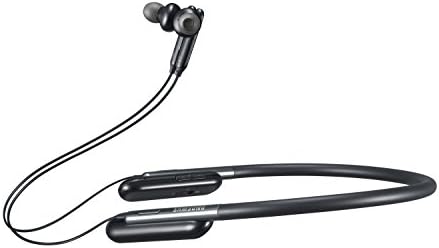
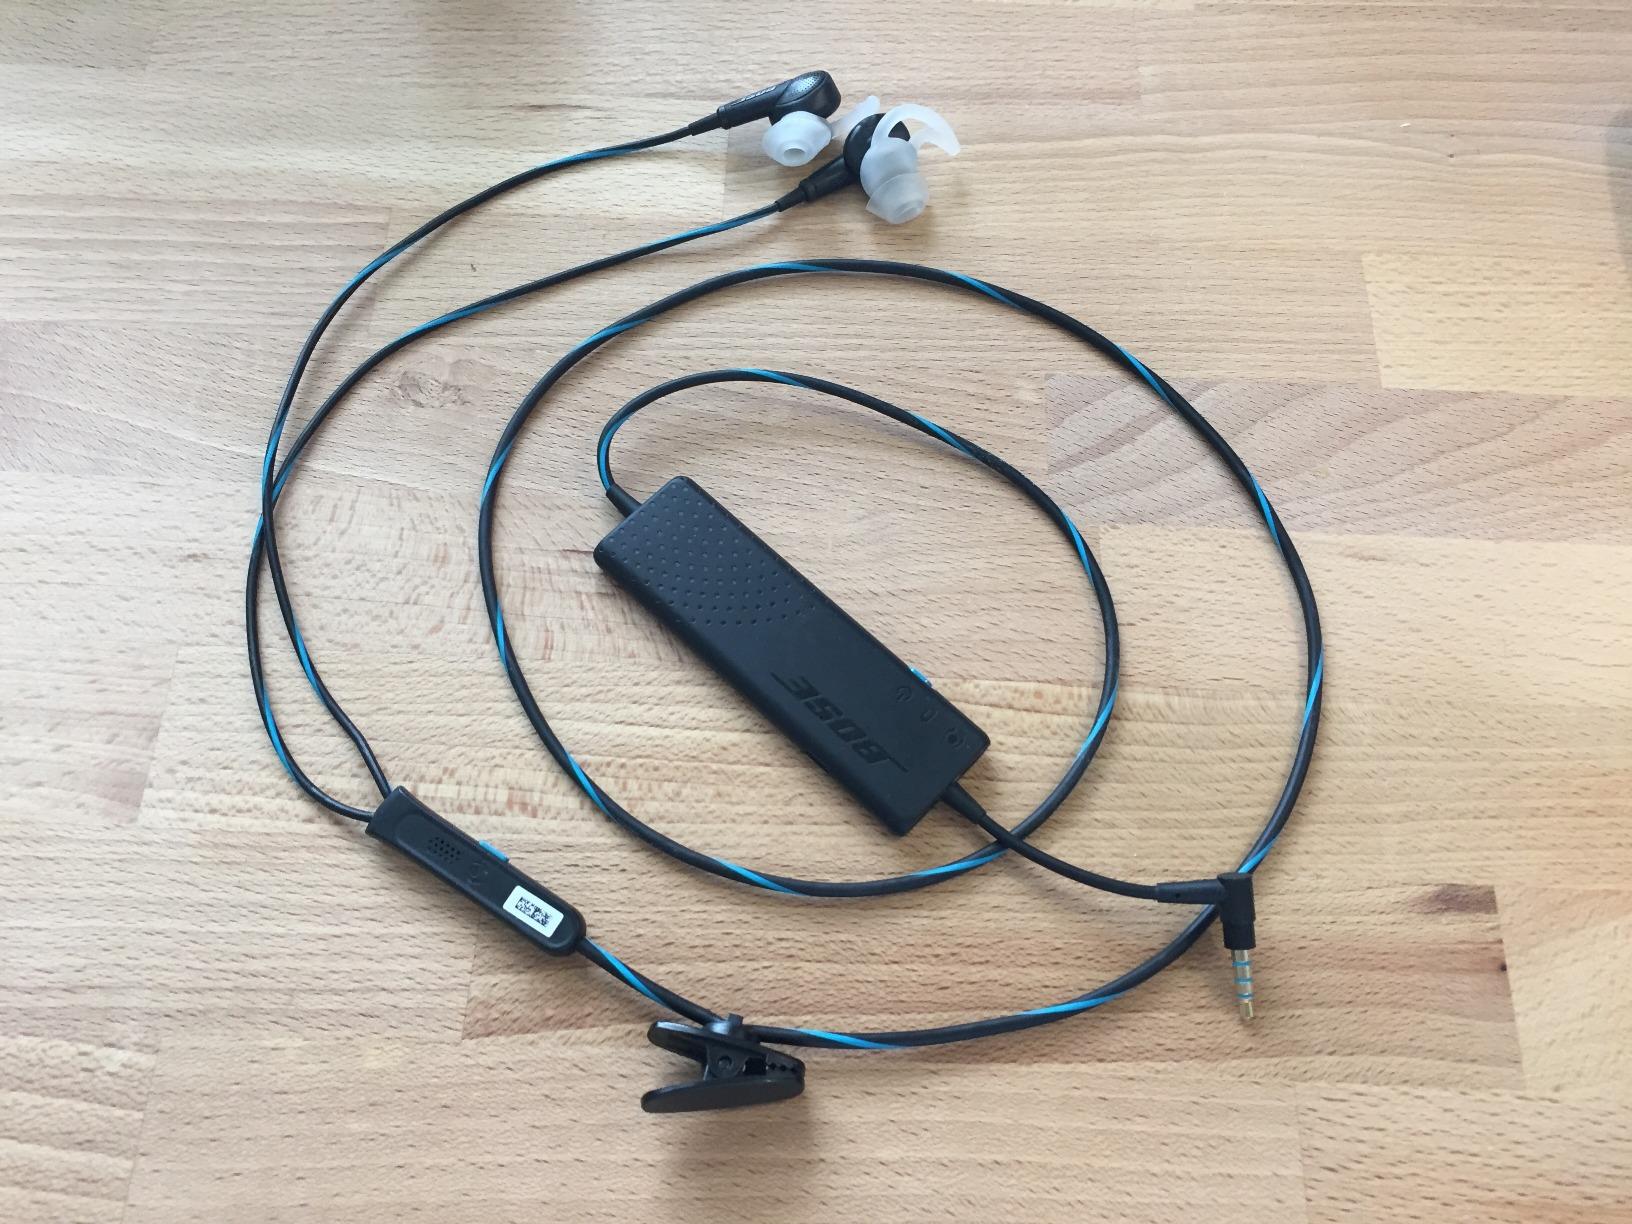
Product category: headphones
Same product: no